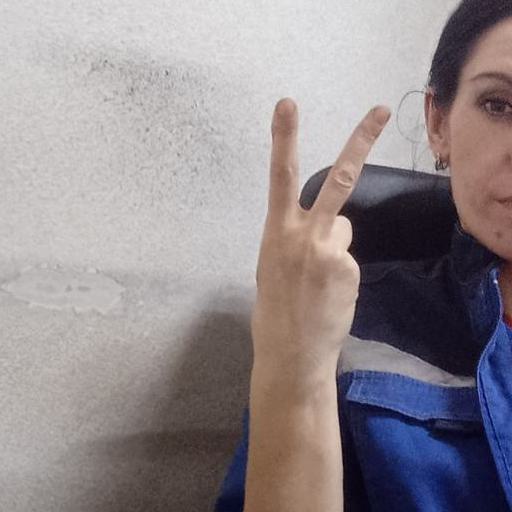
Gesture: peace_inverted